America By the Numbers with Maria Hinojosa: Clarkston Georgia

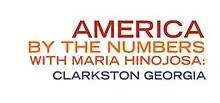
America By the Numbers logo

America by The Numbers with Maria Hinojosa: Clarkston Georgia is a half-hour television program, airing as a Need to Know Election 2012 special on PBS. It premiered on September 21, 2012.